Eparchy of Raška and Prizren

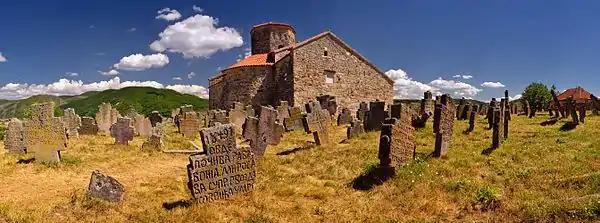
Church of Saints Peter and Paul, Seat of the Bishopric of Ras and the oldest known medieval church building of Serbia

In 1766, the Serbian Patriarchate of Peć and all of its eparchies that were on territories under Ottoman rule were placed under the jurisdiction of the Ecumenical Patriarchate of Constantinople. That included both eparchies of Raška and Prizren. During the transfer of jurisdictions, Serbian patriarchal archeparchy of Peć was abolished, and its territory was added to the Eparchy of Prizren. In 1789, that eparchy was placed under administration of metropolitan Joanikije of Raška. In 1808, the eparchies of Raška and Prizren were officially merged into the current Eparchy of Raška and Prizren. In 1894, the region of Pljevlja was also added to this eparchy.